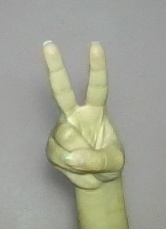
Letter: taa